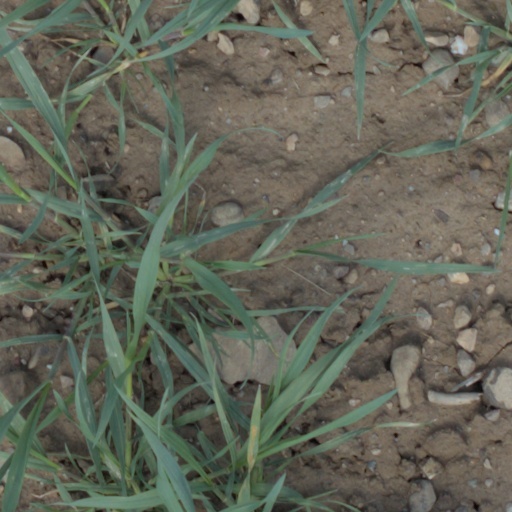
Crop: wheat